Bucharest

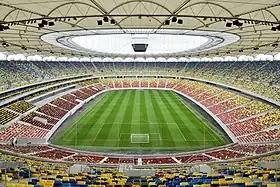
Arena Națională hosted the 2012 UEFA Europa League final and UEFA Euro 2020 matches.

Bucharest's public transport system is the largest in Romania and one of the largest in Europe. It is made up of the Bucharest Metro, run by Metrorex, as well as a surface transport system run by STB ("Societatea de Transport București", previously known as the RATB), which consists of buses, trams, trolleybuses, and light rail. In addition, a private minibus system operates there. , a limit of 10,000 taxicab licences was imposed.